History of East Texas Normal College

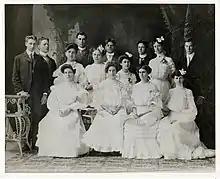
ETNC graduating class, circa 1900

After moving to Commerce due to a major fire that destroyed its original Cooper campus, the ETNC campus burned twice more: first on January 28, 1907, when College Hall burned after recently being renovated, and then again on January 7, 1911, when the entire campus save for one building burned in a fire that caused approximately $80,000 in damage. The only building to survive the 1911 fire was "Old Main", which had been opened in February 1908 to replace College Hall.